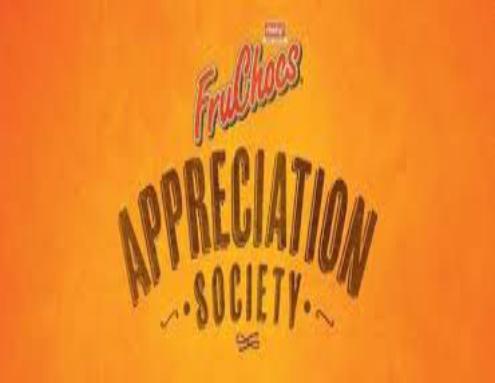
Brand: FruChocs
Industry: Food